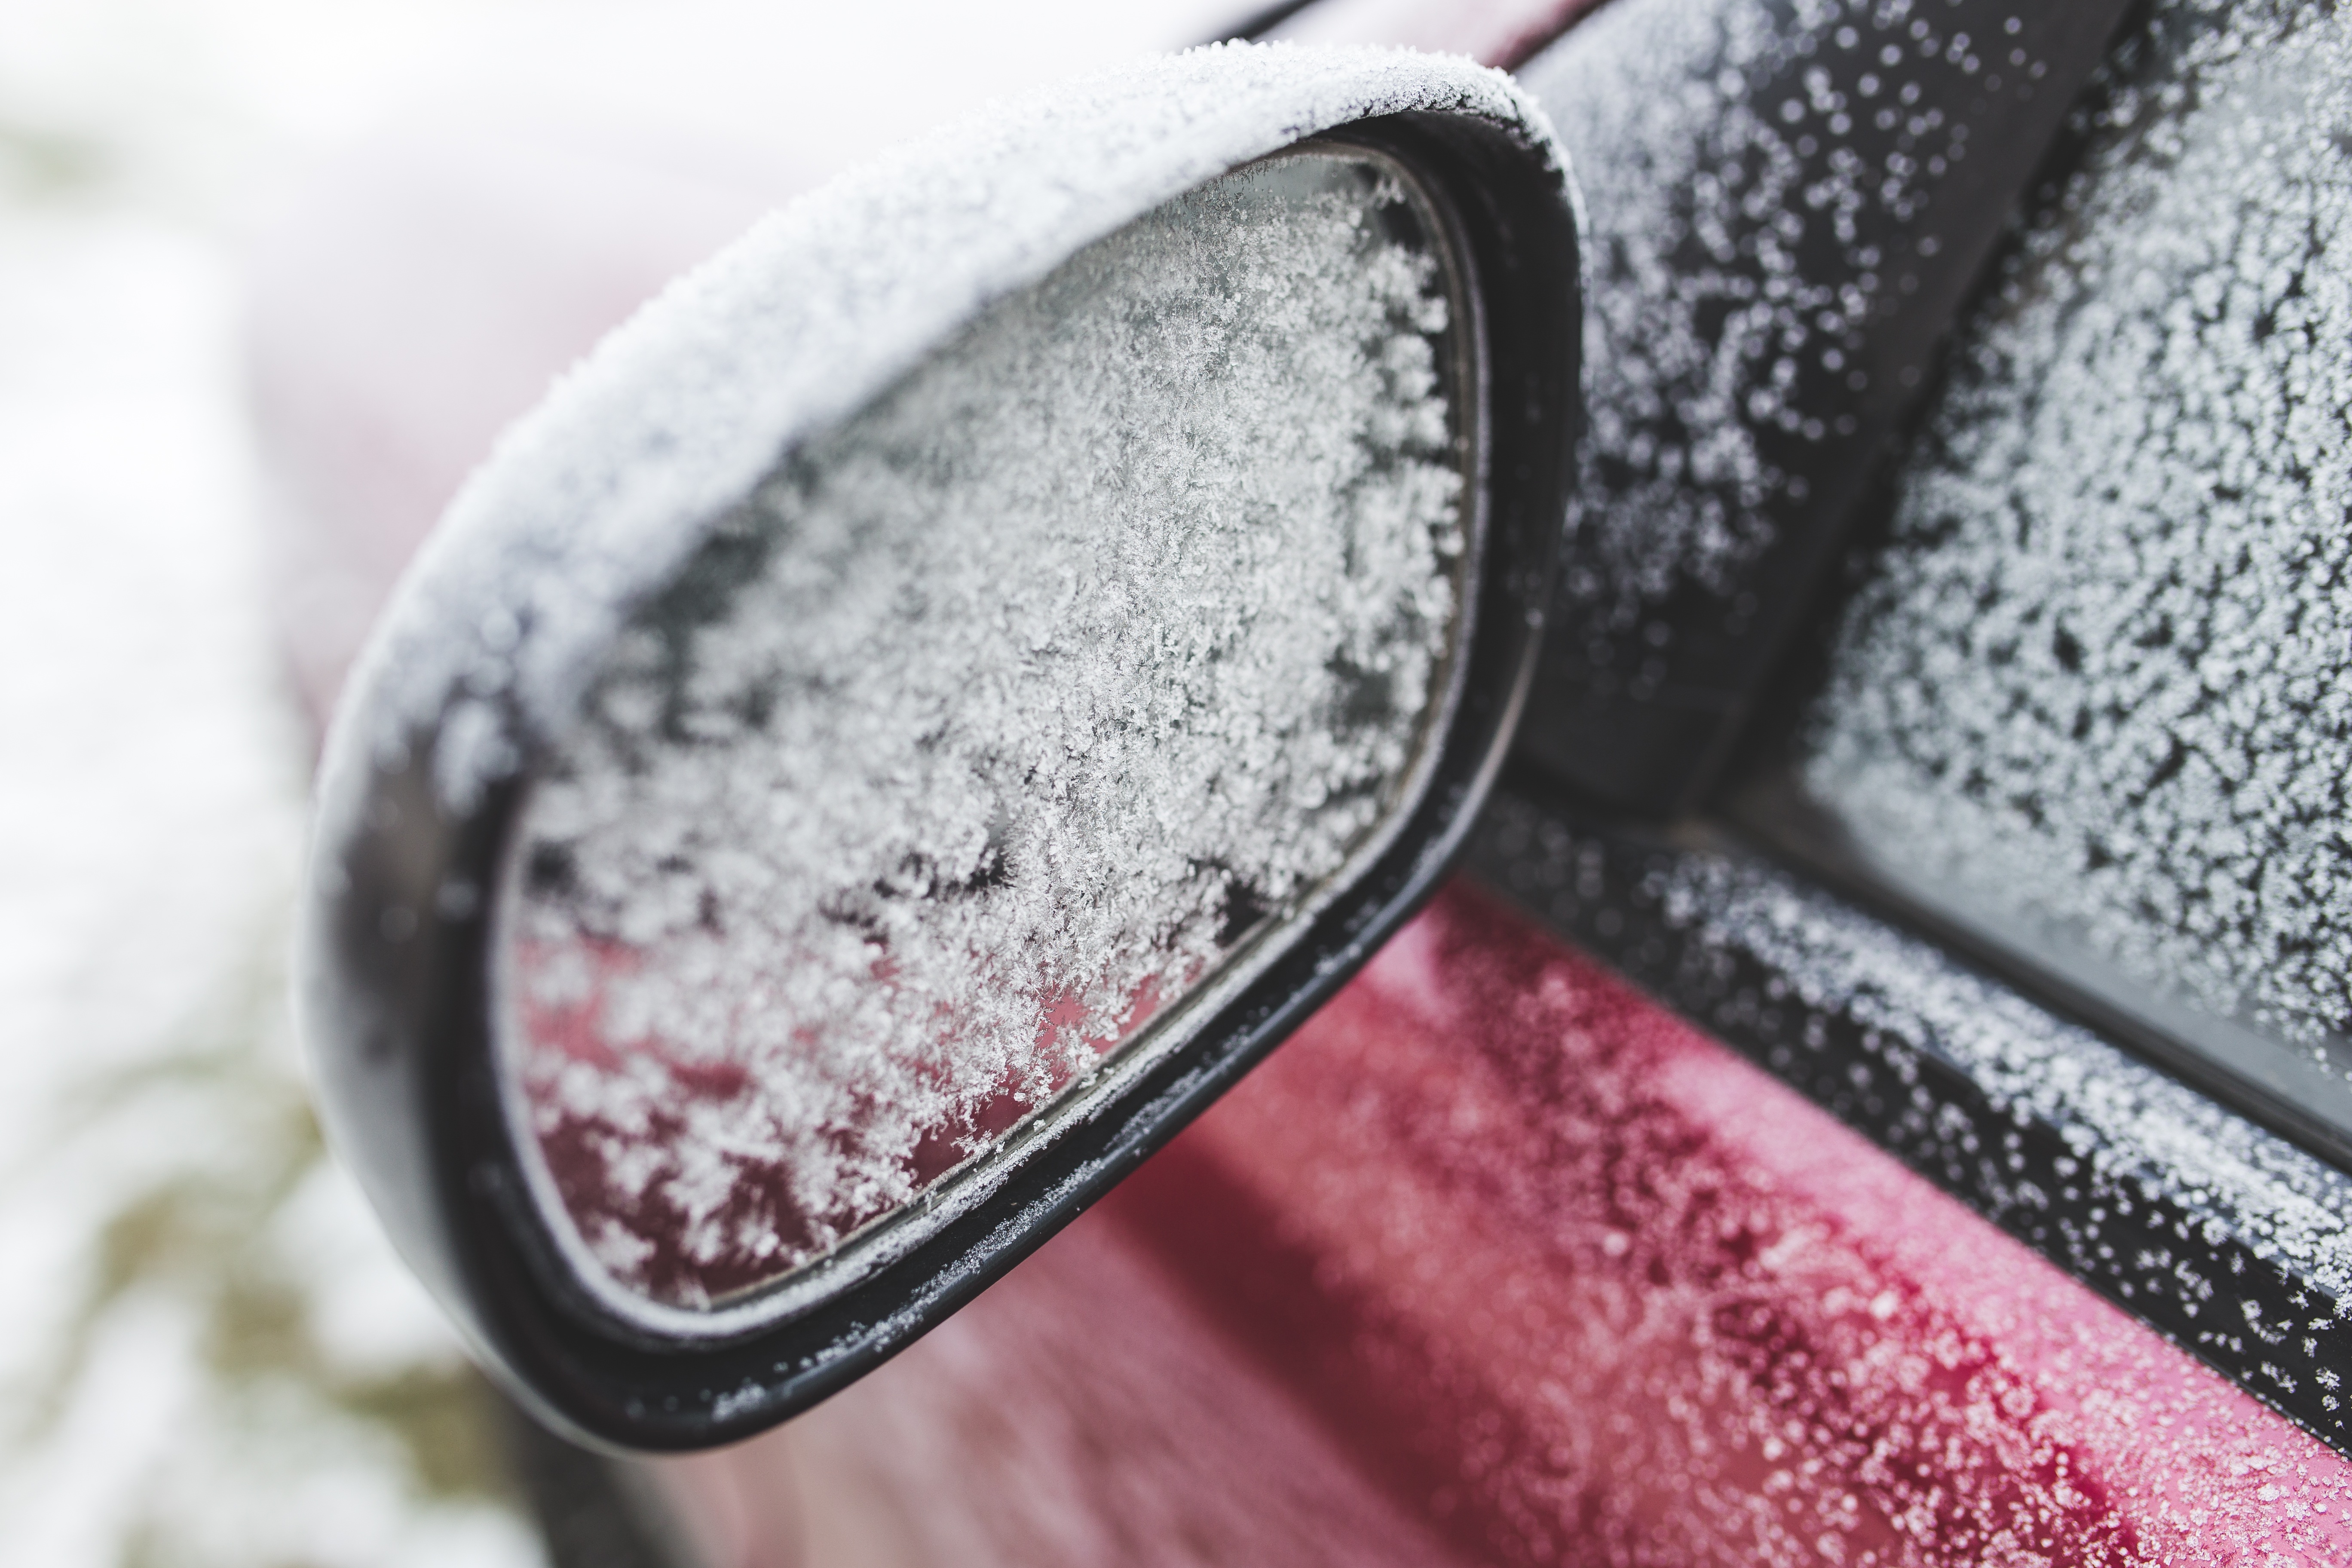
snow, cold, winter, car, red, snowy, frozen, pink, lip, glitter, cool, eye, mirror, organ